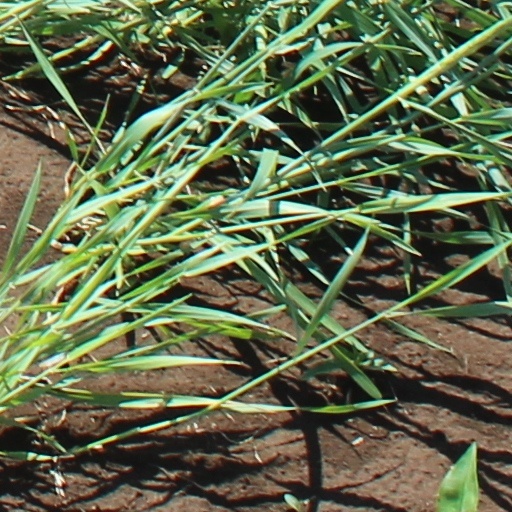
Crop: wheat